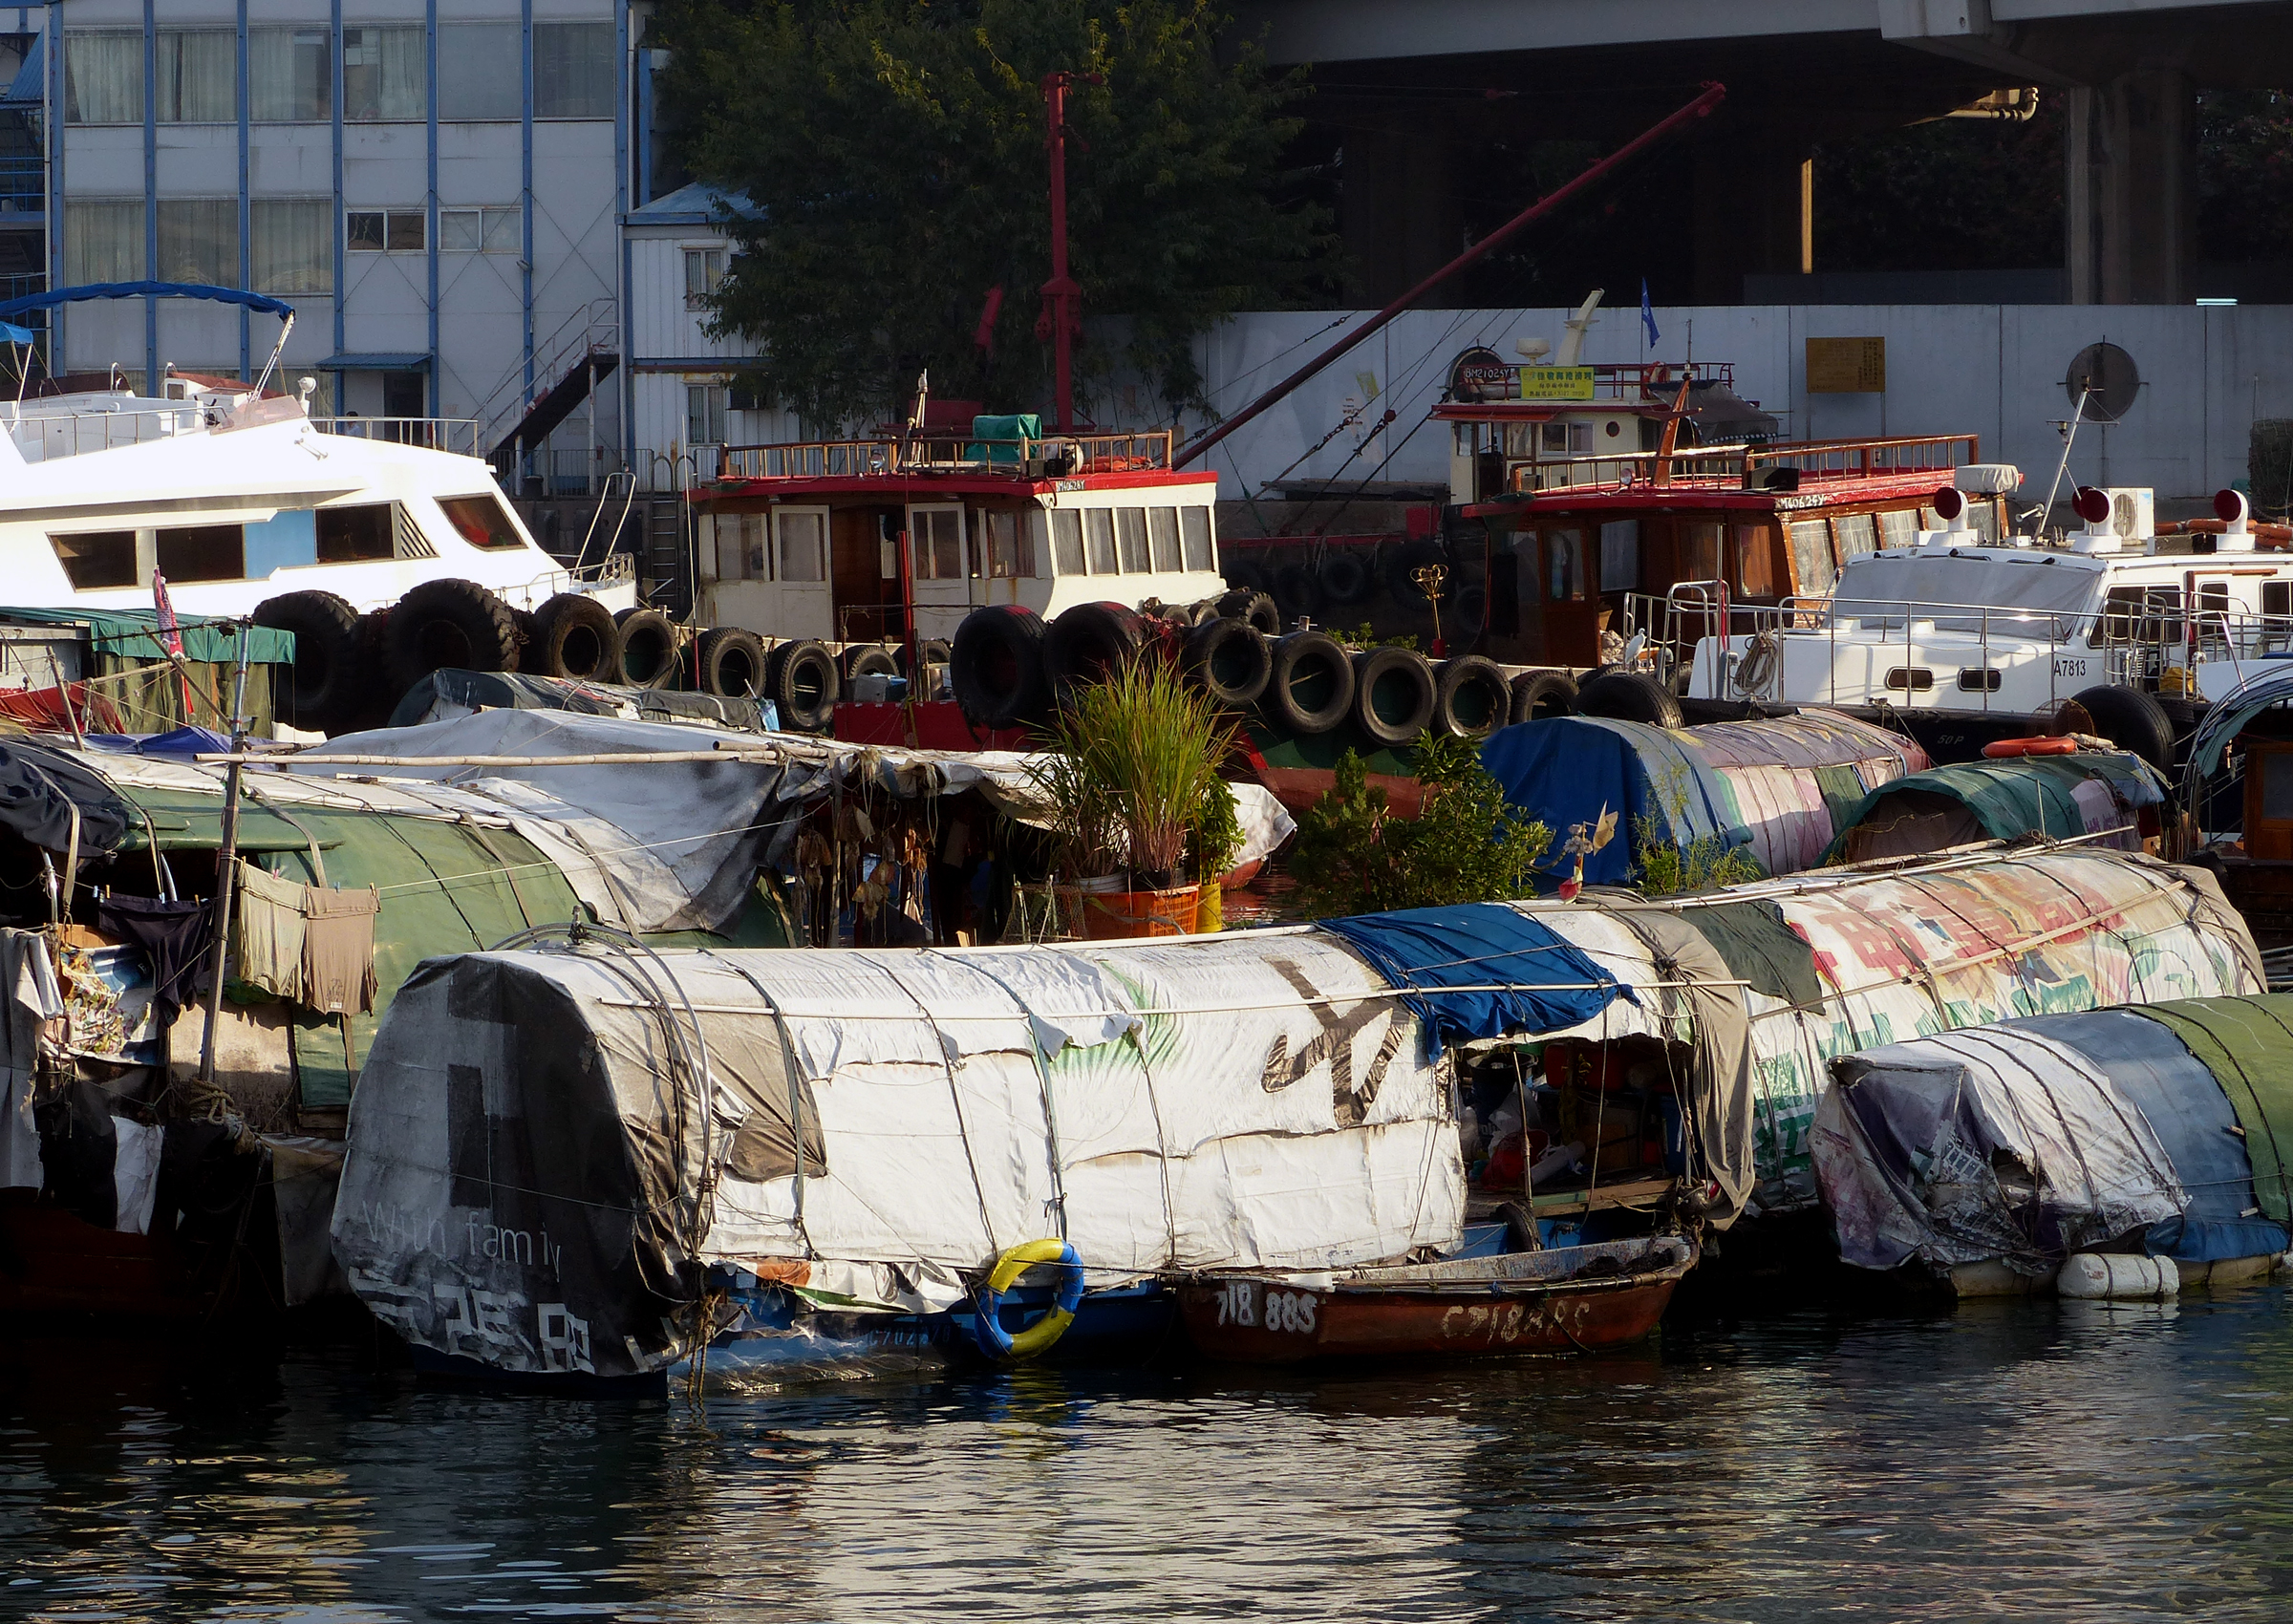
sea, boat, river, canal, vehicle, yacht, harbor, waterway, hongkong, watercraft, causewaybayhongkong, fishing vessel, boatpeople